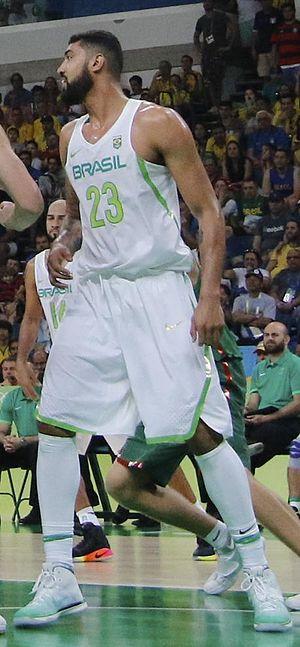
Augusto César Lima Brito, né le 17 septembre 1991 à Latisana au Brésil, est un joueur de basket-ball brésilien naturalisé espagnol. Il évolue au poste d'ailier fort.